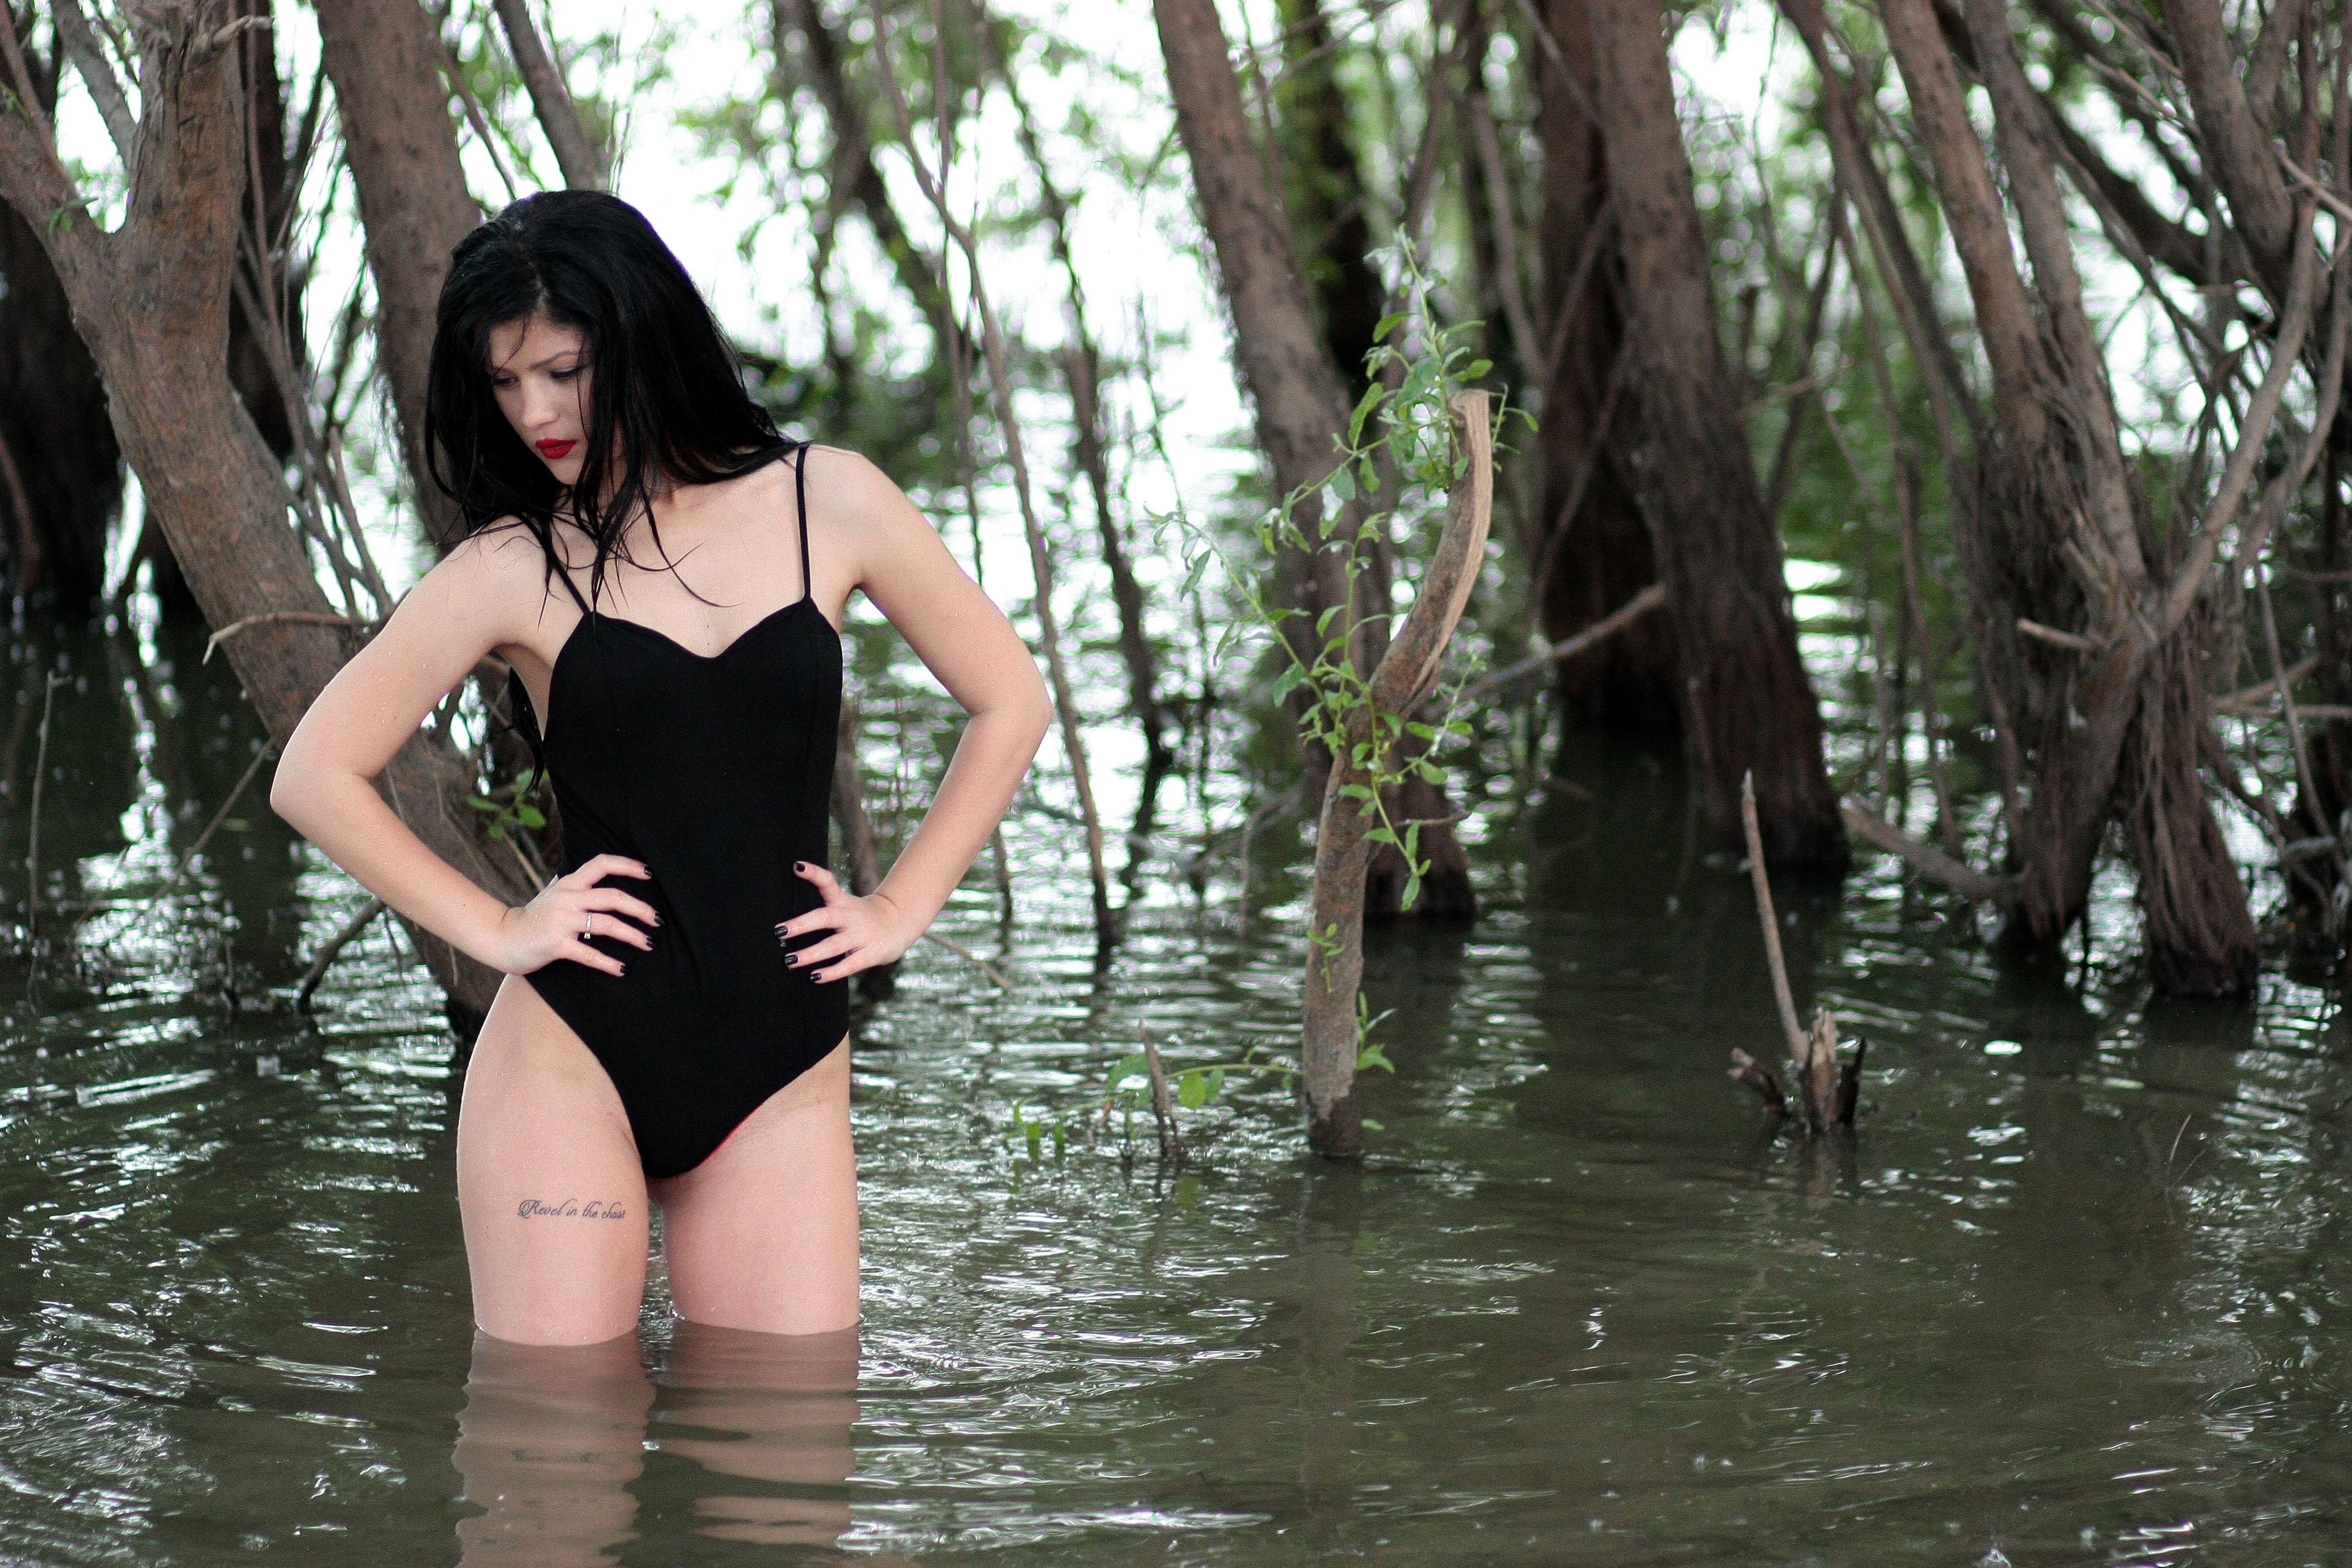
water, forest, girl, leg, model, jungle, clothing, swimsuit, photograph, beauty, habitat, sensual, photo shoot, natural environment, art model